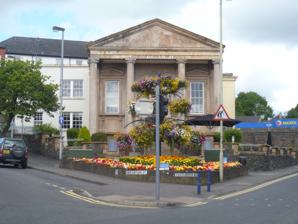
Building: Old Courthouse, Coleraine
Country: United Kingdom
Year built: 1852
Historic site in Coleraine, County Londonderry Old Courthouse, Coleraine Old Courthouse, Coleraine Location Coleraine , County Londonderry Coordinates 55°07′55″N 6°40′40″W / 55.1320°N 6.6777°W / 55.1320; -6.6777 Built 1852 Architect Stewart Gordon Architectural style(s) Neoclassical style Listed Building – Grade B1 Official name Former Courthouse, Castlerock Road, Coleraine Designated 22 June 1977 Reference no. HB 03/16/002 Shown in Northern Ireland The Old Courthouse is a former judicial facility on Castlerock Road in Coleraine , County Londonderry , Northern Ireland . It is a Grade B1 listed building . History The foundation stone for the building was laid by a local magistrate, Charles Knox, on 24 November 1850. It was designed by Stewart Gordon in the Neoclassical style , built by Constantine Dornan and was completed in 1852. The design involved a symmetrical main frontage facing the corner of Castlerock Road and Captain Street Lower; the central section featured a tetrastyle portico with Doric order columns supporting a frieze and a pediment . A plaque carved with the date "1852" was carved into the stonework above the doorway. A small bridewell was added in 1859. Rowan observed that "the columns [were] too closely spaced for comfort". The building was originally used as a facility for dispensing justice but, following the implementation of the Local Government (Ireland) Act 1898 , which established county councils in every county, it also became a meeting place for Londonderry County Council . An extensive programme of renovation works was completed in 1908. In the 1960s, county leaders decided that the courthouse was too cramped to accommodate the county council in the context of the county council's increasing administrative responsibilities, especially while the courthouse was still acting as a facility for dispensing justice, and therefore chose to move to County Hall , conveniently located just to the north of the courthouse in Coleraine, in July 1970. After the judicial functions of the courthouse were transferred to modern facilities in Mountsandel Road, the courthouse on Castlerock Road closed in 1985. It was subsequently left empty and deteriorating until it was acquired by Wetherspoons who converted it for leisure use and re-opened it as a public house on 28 February 2001. After Wetherspoons decided to sell five public houses in the area, it was acquired by the Granny Annie's Group in November 2016. The new owners sought planning consent to extend the premises with the creation of a beer garden in August 2017 but indicated, in September 2019, that the venue would be closed on Mondays and Tuesdays as it was "a quite time of year". The Weatherspoons Chairman, Tim Martin , admitted in December 2019 that it had been a mistake to withdraw from the area. References